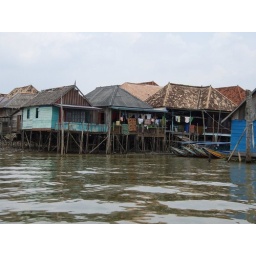
Traditional style house by river